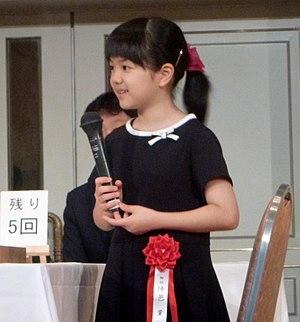
Sumire Nakamura est une joueuse de Go japonaise.